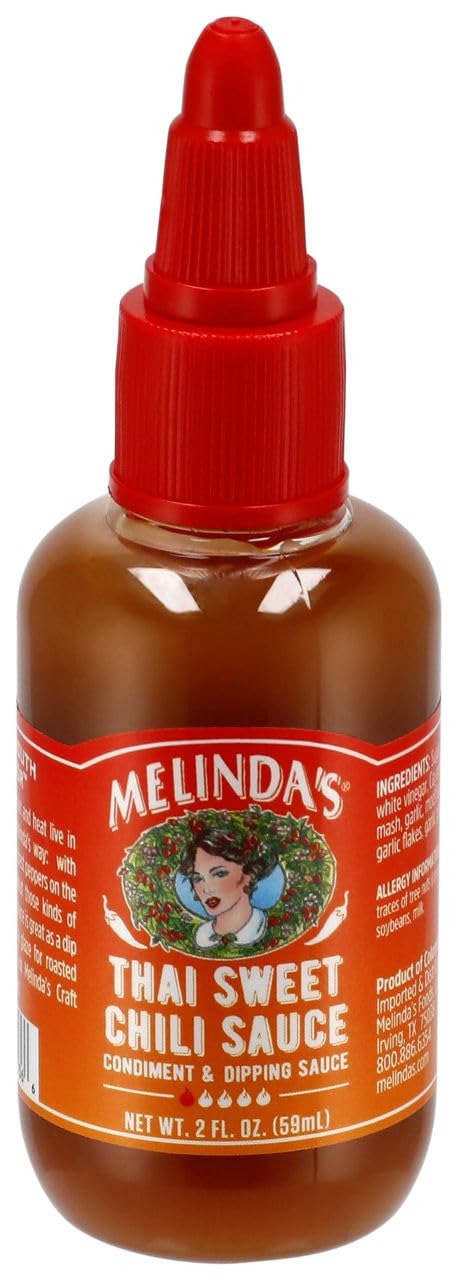
Item Name: Melinda's Thai Sweet Chili Sauce 2oz Squeeze
Value: 2.0
Unit: Fl Oz

Price: 1.49